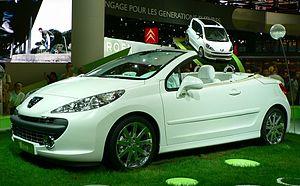
Peugeot 207 CC en exposition au Mondial de l'Automobile de Paris 2006
Le Mondial de l'automobile de Paris 2006 est un salon international automobile qui s'est tenu du 30 septembre au 15 octobre 2006 à la Porte de Versailles.